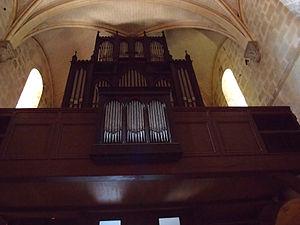
Étretat (Seine-Maritime, France), église Assomption de Notre-Dame, orgue construit vers 1840 par Aristide Cavaillé-Coll mais à lui acheté en 1853